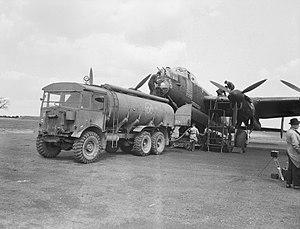
L’AEC Matador est un tracteur d'artillerie construit par Associated Equipment Company pour les forces britanniques et du Commonwealth durant la Seconde Guerre mondiale. AEC avait déjà construit un camion à 2 roues motrices, également connu sous le nom de Matador.